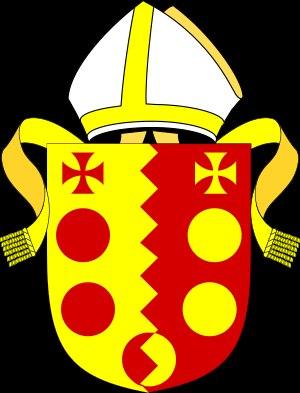
L'évêque de Birmingham est à la tête du diocèse anglican de Birmingham, dans la province de Cantorbéry.